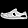
Label: Sandal